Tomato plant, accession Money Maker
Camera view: bottom (45 deg); turntable rotation: 240 degrees
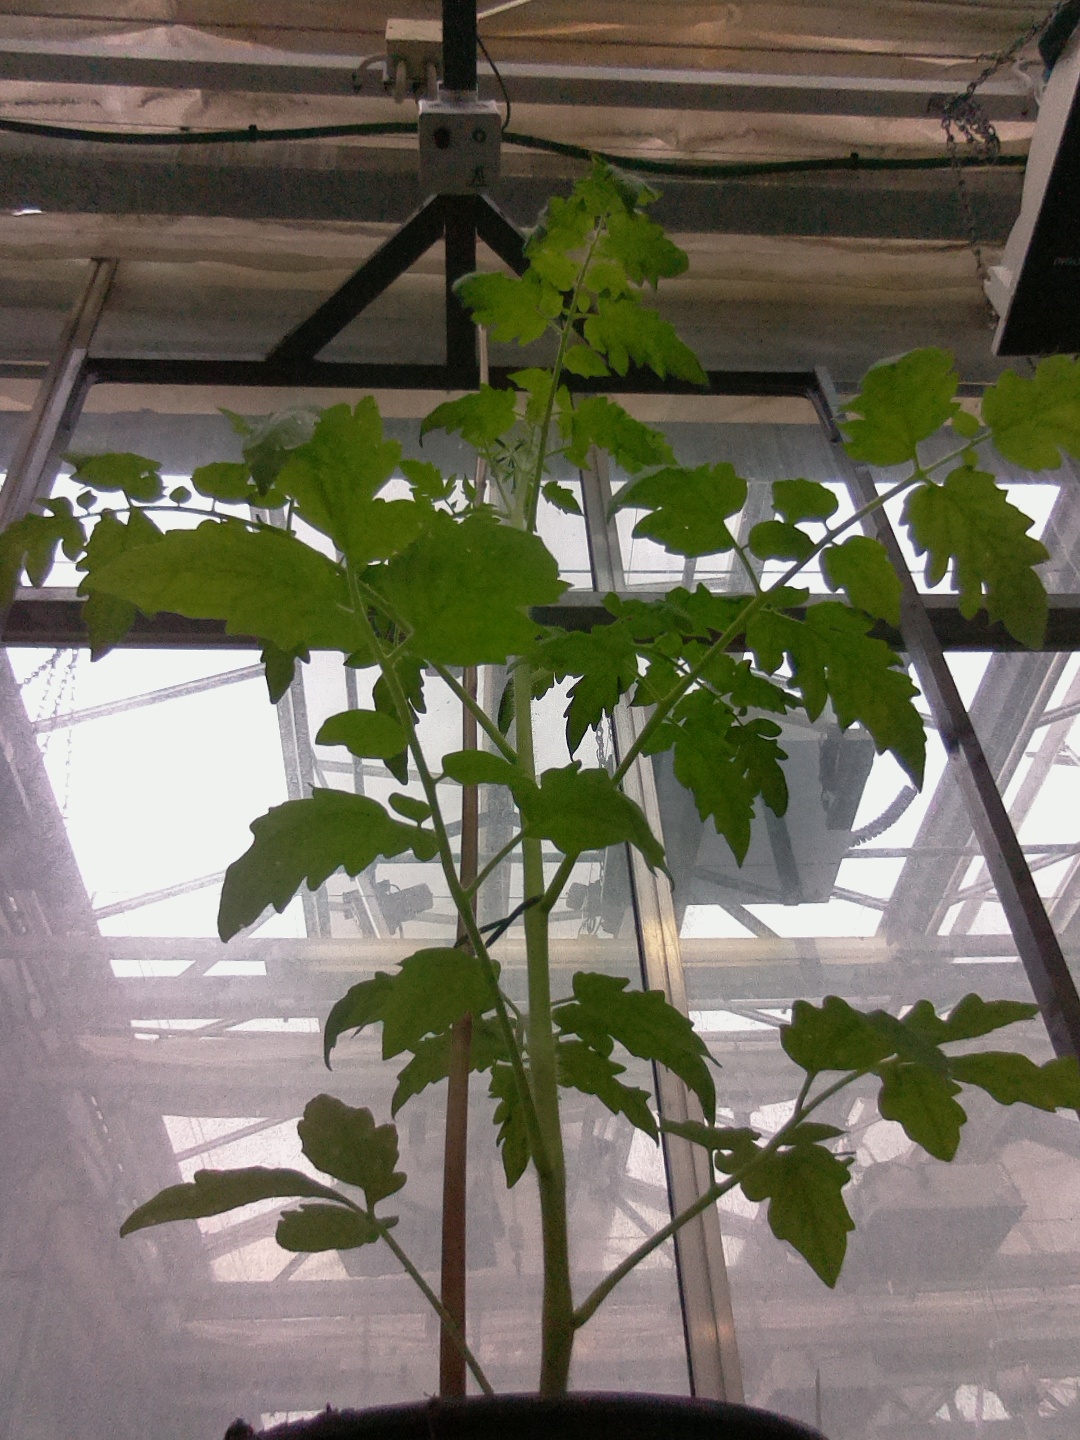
BBCH growth stage 51: First inflorence visible, visible closed flower bud